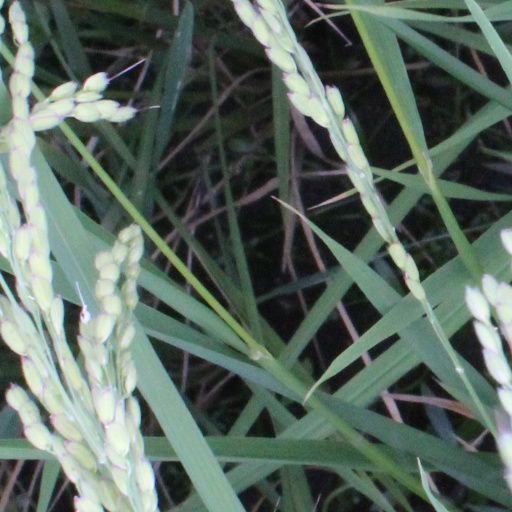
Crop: rice